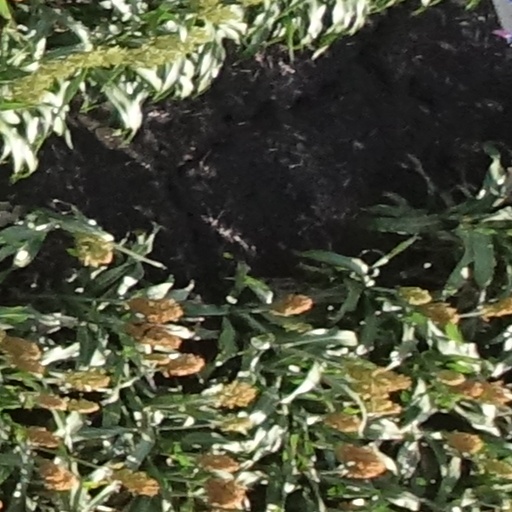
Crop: sorghum